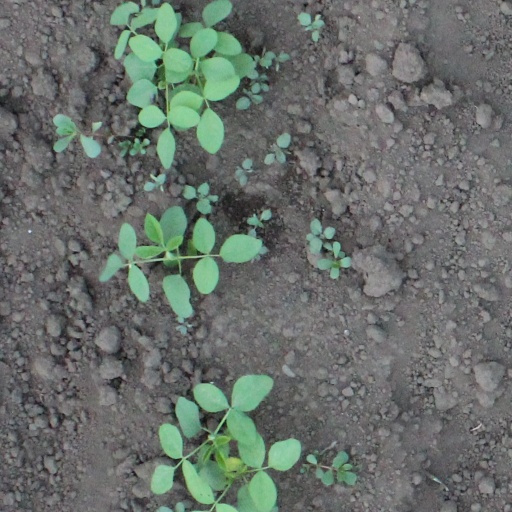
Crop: soybean